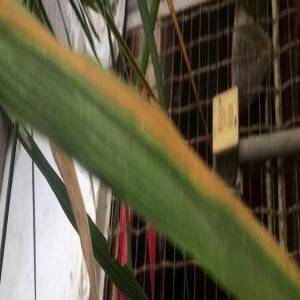
Disease: Bacterialblight